MS al-Salam Boccaccio 98

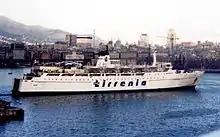
MS "Boccaccio" in Italian domestic service before rebuilding, in Tirrenia livery.

The vessel was built by the Italian company Italcantieri in 1970 with IMO number 6921282 and named "Boccaccio" at Monfalcone, Italy, for Tirrenia di Navigazione. She was originally intended for Italian domestic service. Her dimensions were length overall with beam and draft. The main engines were rated at for a maximum speed of . The vessel had an original capacity of 200 automobiles and 1,000 passengers. Five sister ships were built.